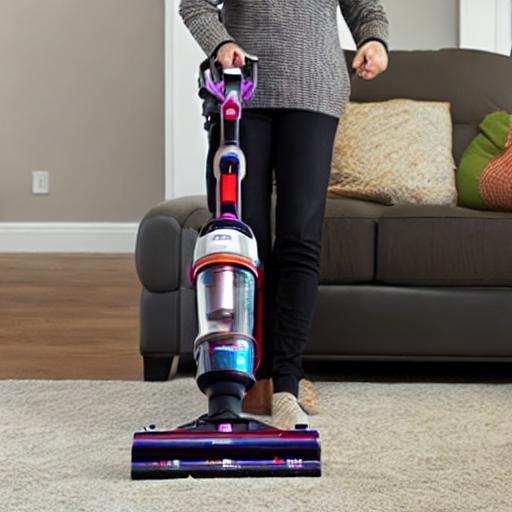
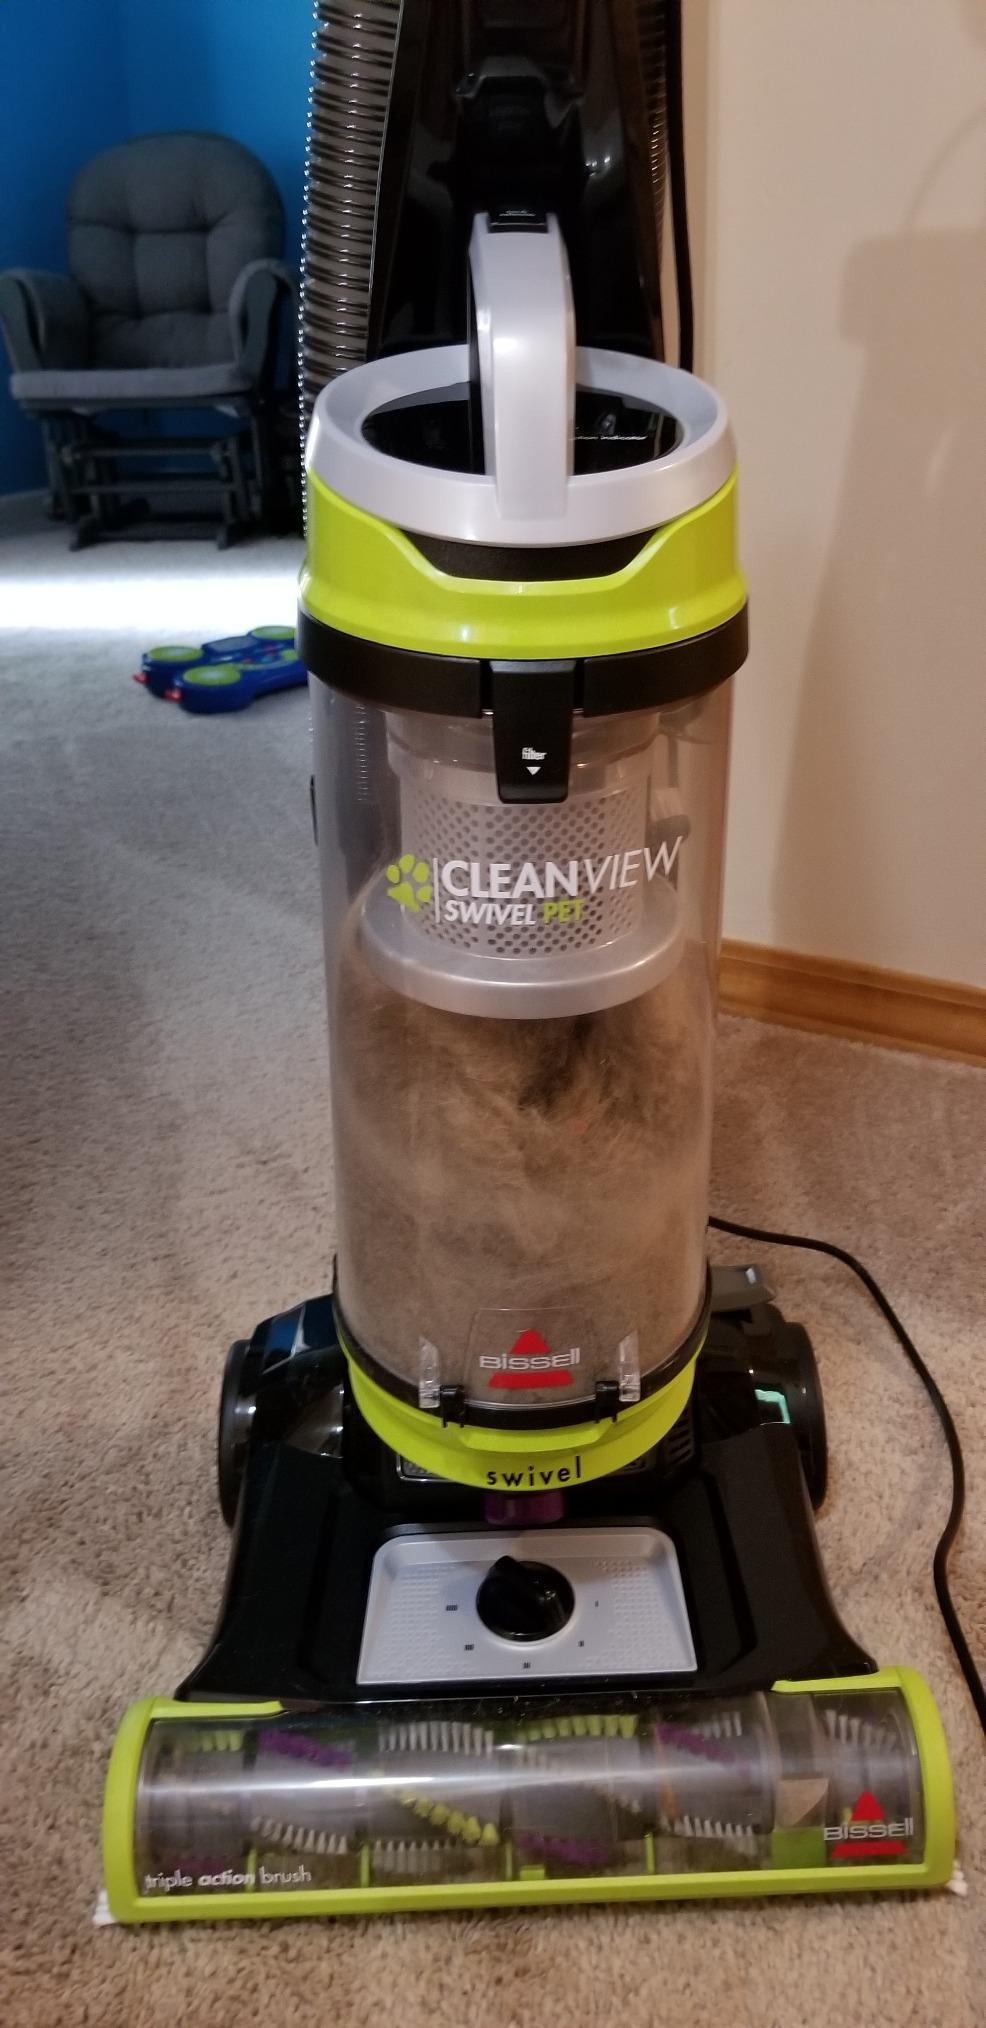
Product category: items_vacuum
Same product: no